Someswarar Temple

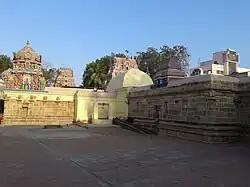
Shrines within the temple

This place has been referred to in thevaram written by Saint Poet (7th Century CE) Thirugnana Sambanthar and Thirunavukkarasar. Legend has it that the nine sacred rivers of India, prayed to Shiva at Banares (Viswanathar) to be absolved of the sins washed away by bathers, and were directed to bathe in the Mahamagam tank and worship Adi Kumbeswarar Temple. As per another legend, the holy pot from Shiva's arrow split into twelve places where Shiva temples were built and the temple is counted as one of them. As per another legend, due to a great deluge, Brahma, the god of creation was worried as to where to start his creation. He prayed to Shiva who gave a boon that he had to collect soil from various places and create a Mayakumb. He prayed the deity with Bilva leaves and decorated with mango leaves. During deluge, the water was diverted south while the pot floated. The place where it landed and broke, became the Someswaran temple. Since Chandra (Soma) worshipped Shiva here, it is called Someswaran temple. It is believed that the Lingam here is self formed or Swayambu Lingam.